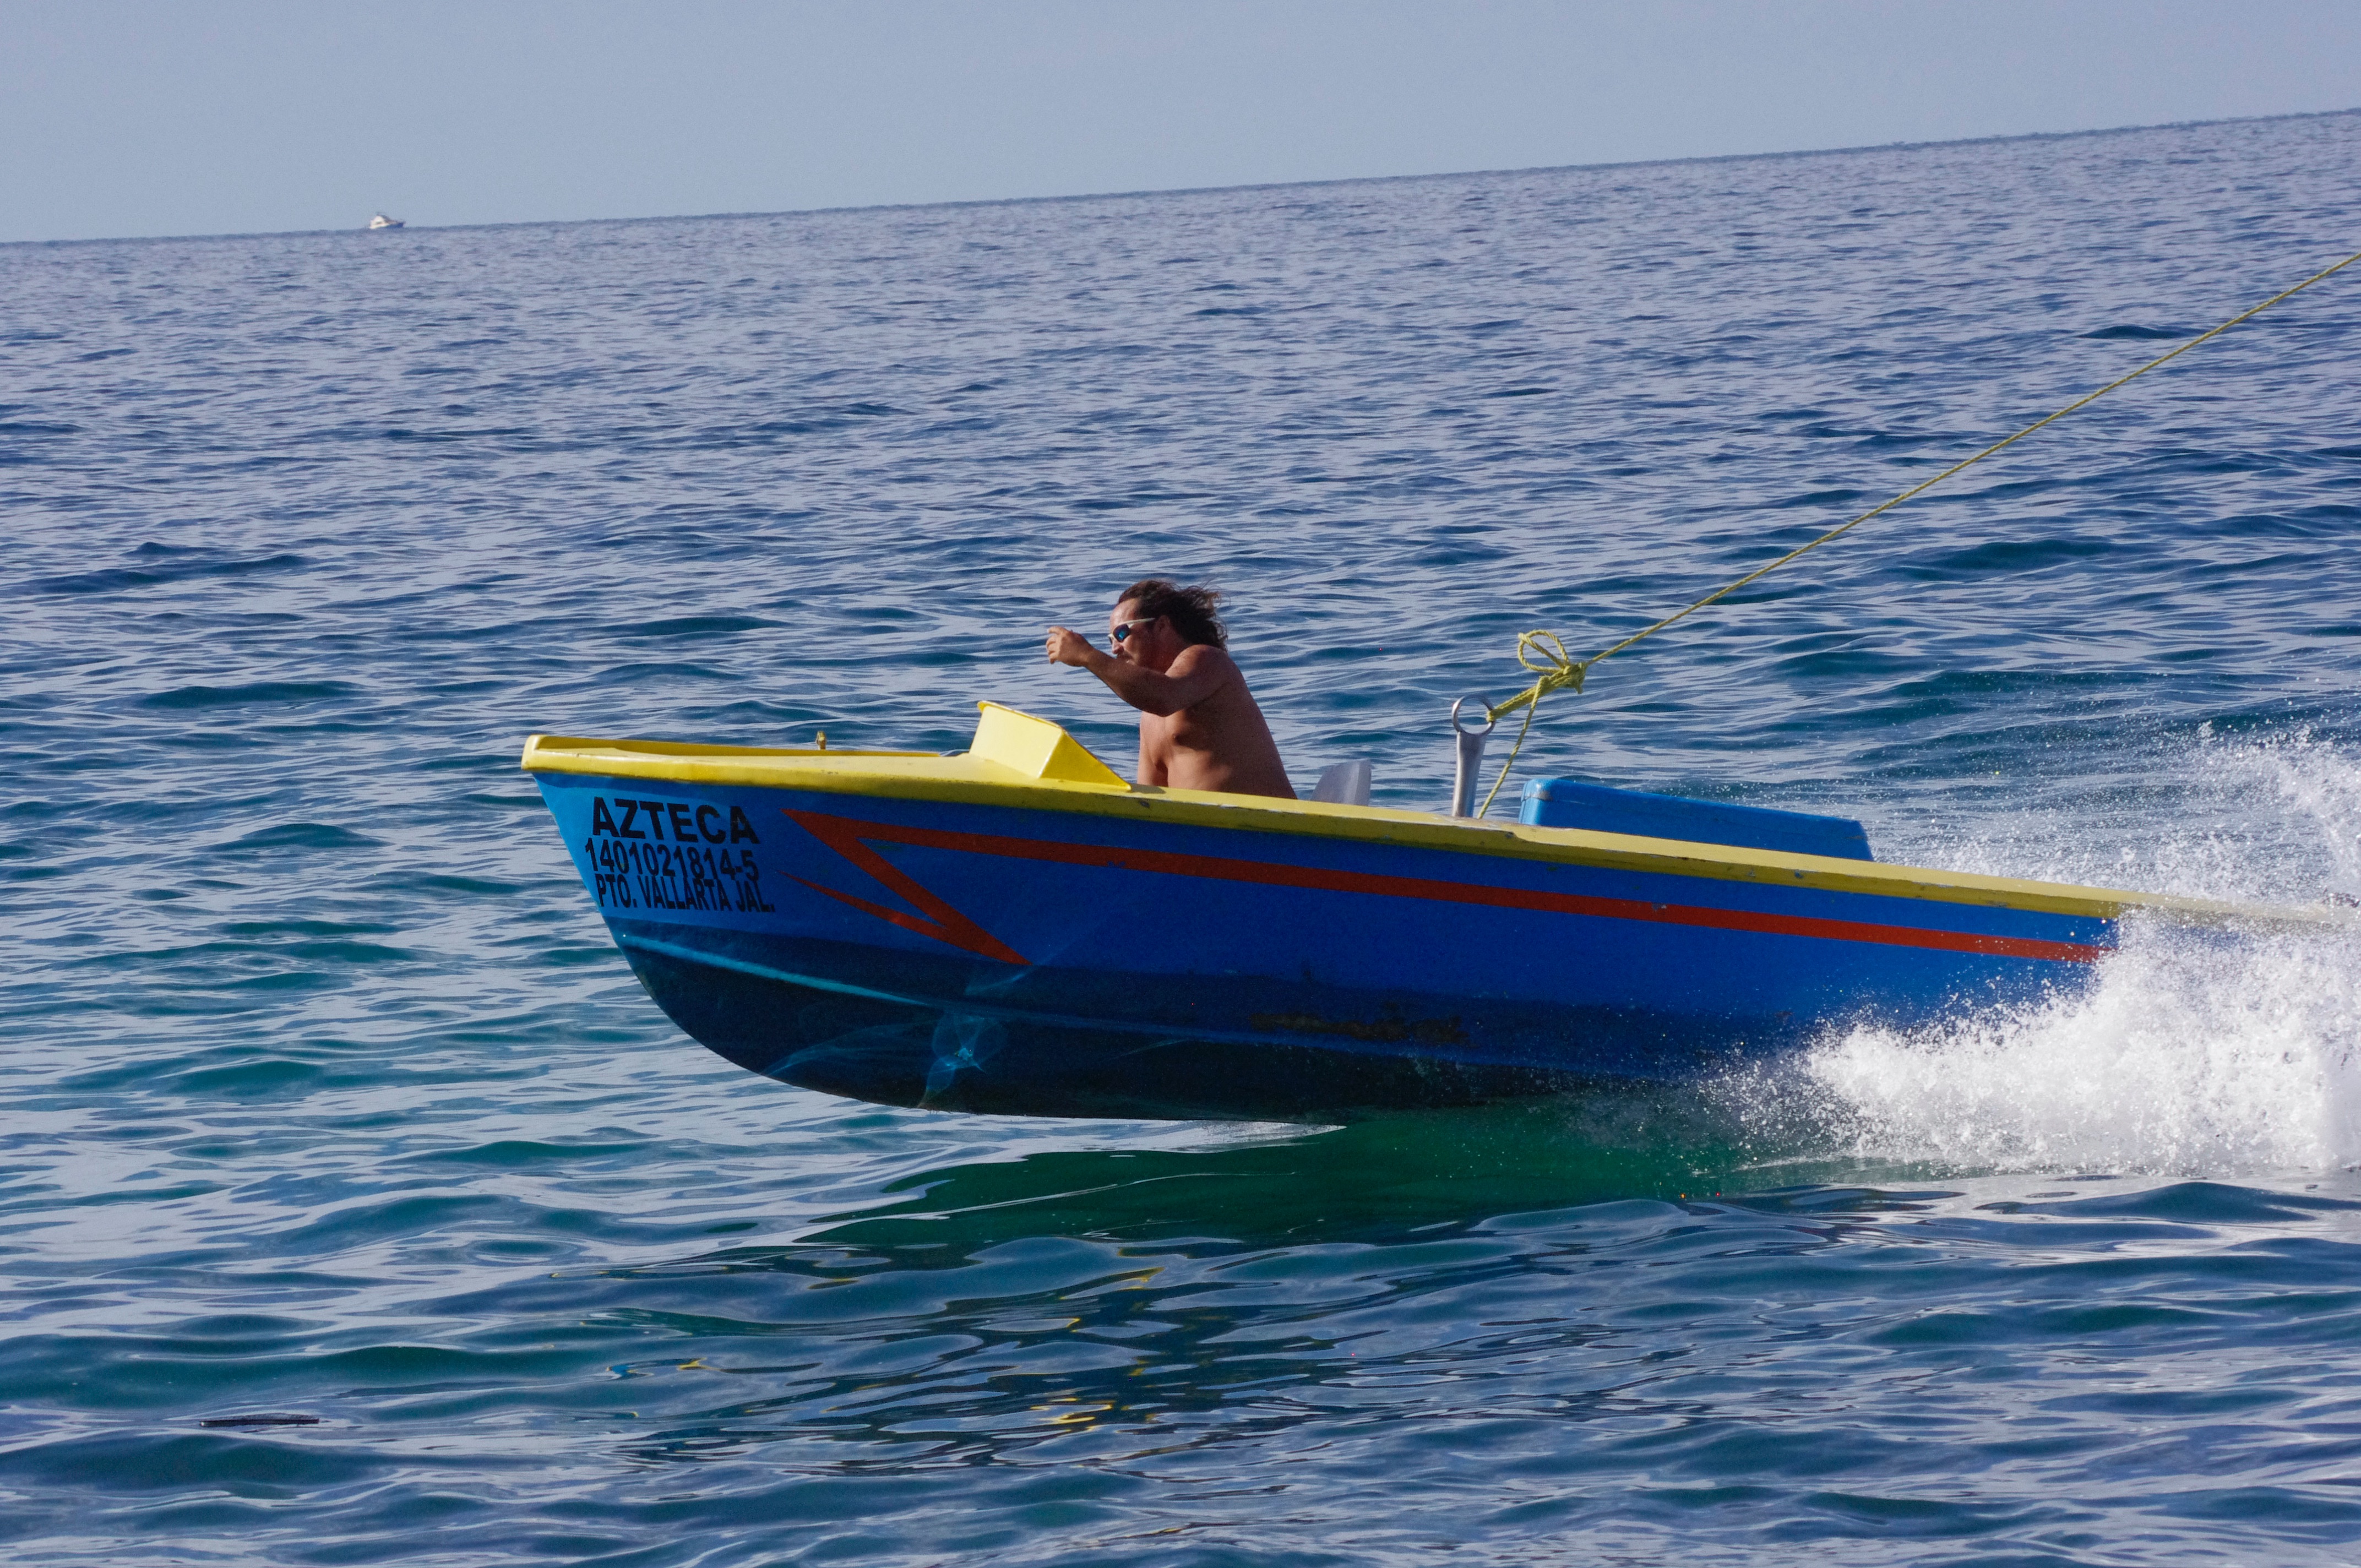
sea, boat, vehicle, motorboat, boating, watercraft, dinghy, skiff, inflatable boat, watercraft rowing, powerboating, f1 powerboat racing, rigid hulled inflatable boat